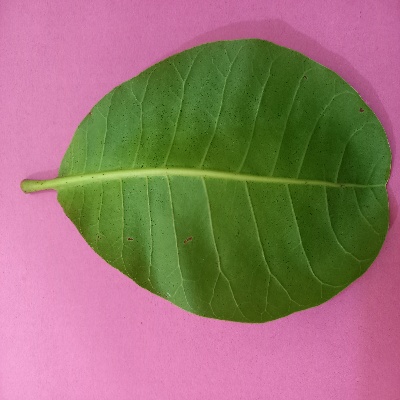
Crop: Cashew
Condition: healthy